Alcohol and sex

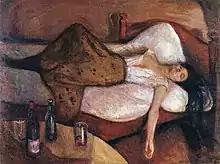
Most sexual assaults occur when the victim has consumed alcohol, rather than "spiked" drinks.

One of the most common date rape drugs is alcohol, administered either surreptitiously or consumed voluntarily, rendering the victim unable to make informed decisions or give consent. The perpetrator then facilitates sexual assault or rape, a crime known as alcohol- or drug-facilitated sexual assault (DFSA). Many perpetrators use alcohol because their victims often drink it willingly, and can be encouraged to drink enough to lose inhibitions or consciousness. However, sex with an unconscious victim is considered rape in most if not all jurisdictions, and some assailants have committed "rapes of convenience" whereby they have assaulted a victim after he or she had become unconscious from drinking too much. The risk of individuals either experiencing or perpetrating sexual violence and risky sexual behavior increases with alcohol abuse, and by the consumption of caffeinated alcoholic drinks.